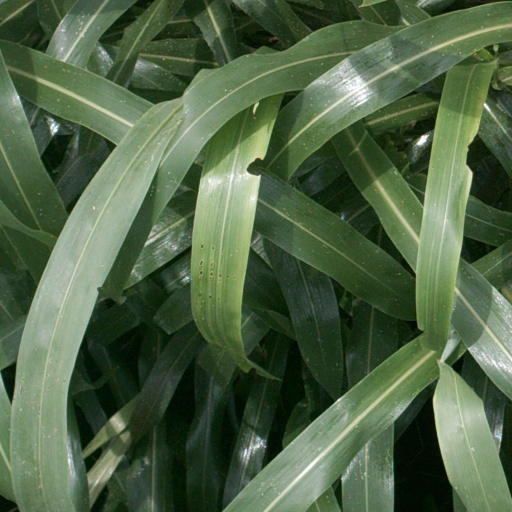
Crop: sorghum